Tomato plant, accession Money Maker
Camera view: horizontal (90 deg, fisheye); turntable rotation: 330 degrees
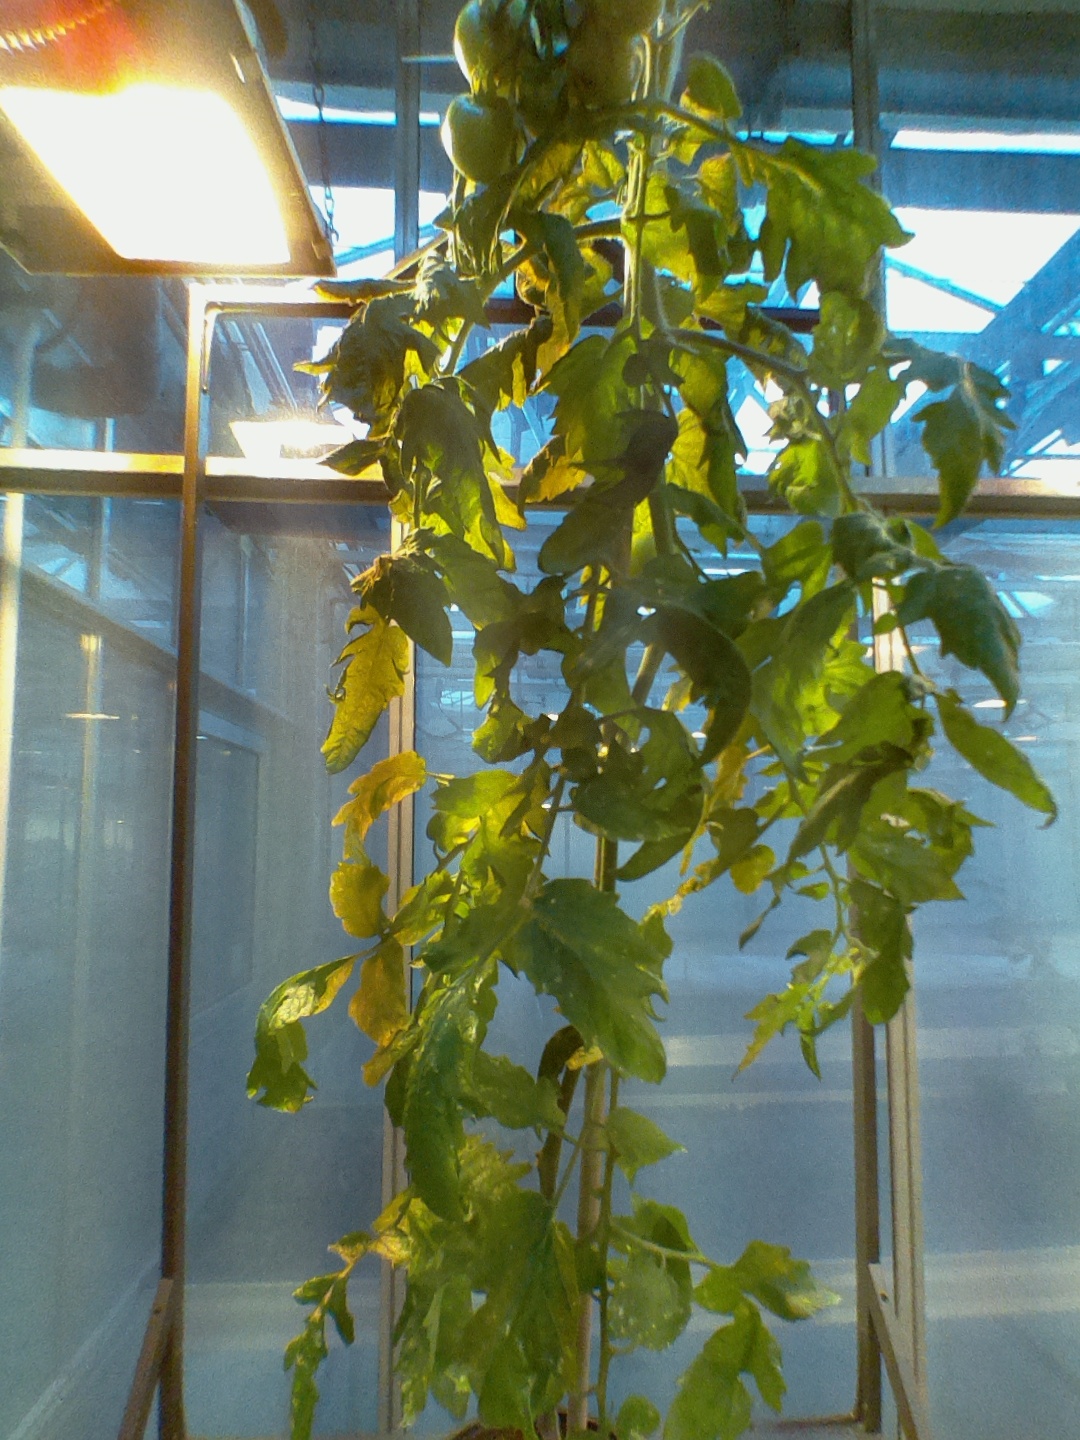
BBCH growth stage 75: 50%-60% of final fruit size